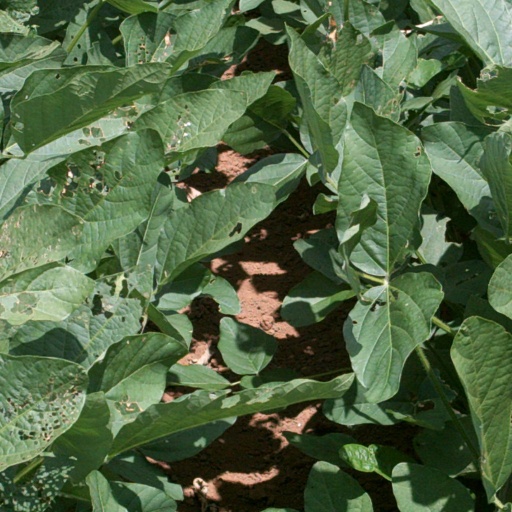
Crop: soybean